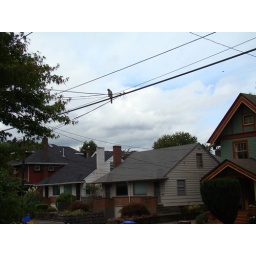
Our urban hunter. This is a juvenile Peregrine Falcon, perched on the telephone wires above our bird feeder.